Manitou River (Quebec)

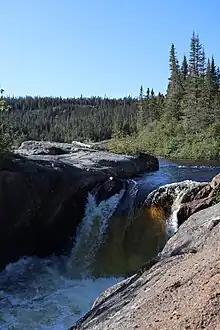
Waterfall on the river

The bedrock includes eight types of magmatic or metamorphosed rock complexes: mixed paragneiss, granite and pegmatite, anorthosite, granitoid rocks, granodiorite and charnockite gneisses, gabbro and migmatite.